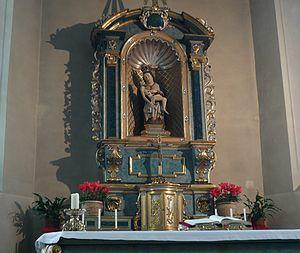
Notre Dame avec des flèches, chapelle de la Saint-Croix à Blieskastel